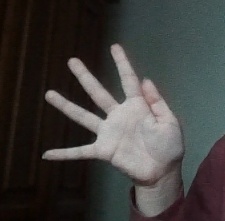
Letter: sheen